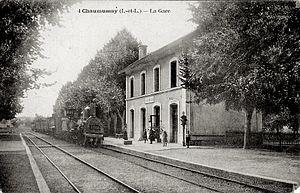
Arrivée du train en gare de Chaumussay
Chaumussay est une commune française du département d'Indre-et-Loire, en région Centre-Val de Loire.